Lola Flores

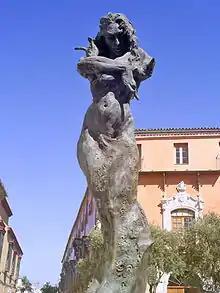
Lola Flores sculpture in Jerez de La Frontera

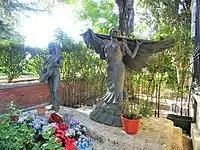
Lola Flores and her son Antonio Flores seculptures, Almudena cemetery, Madrid

Lola participated in different TV programmes throughout her life. Sometimes she sang, others she danced, others she competed and in others she was just interviewed.